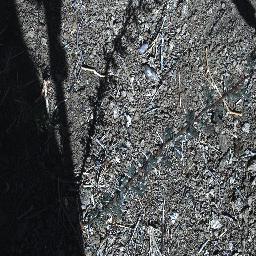
Label: prickly_acacia